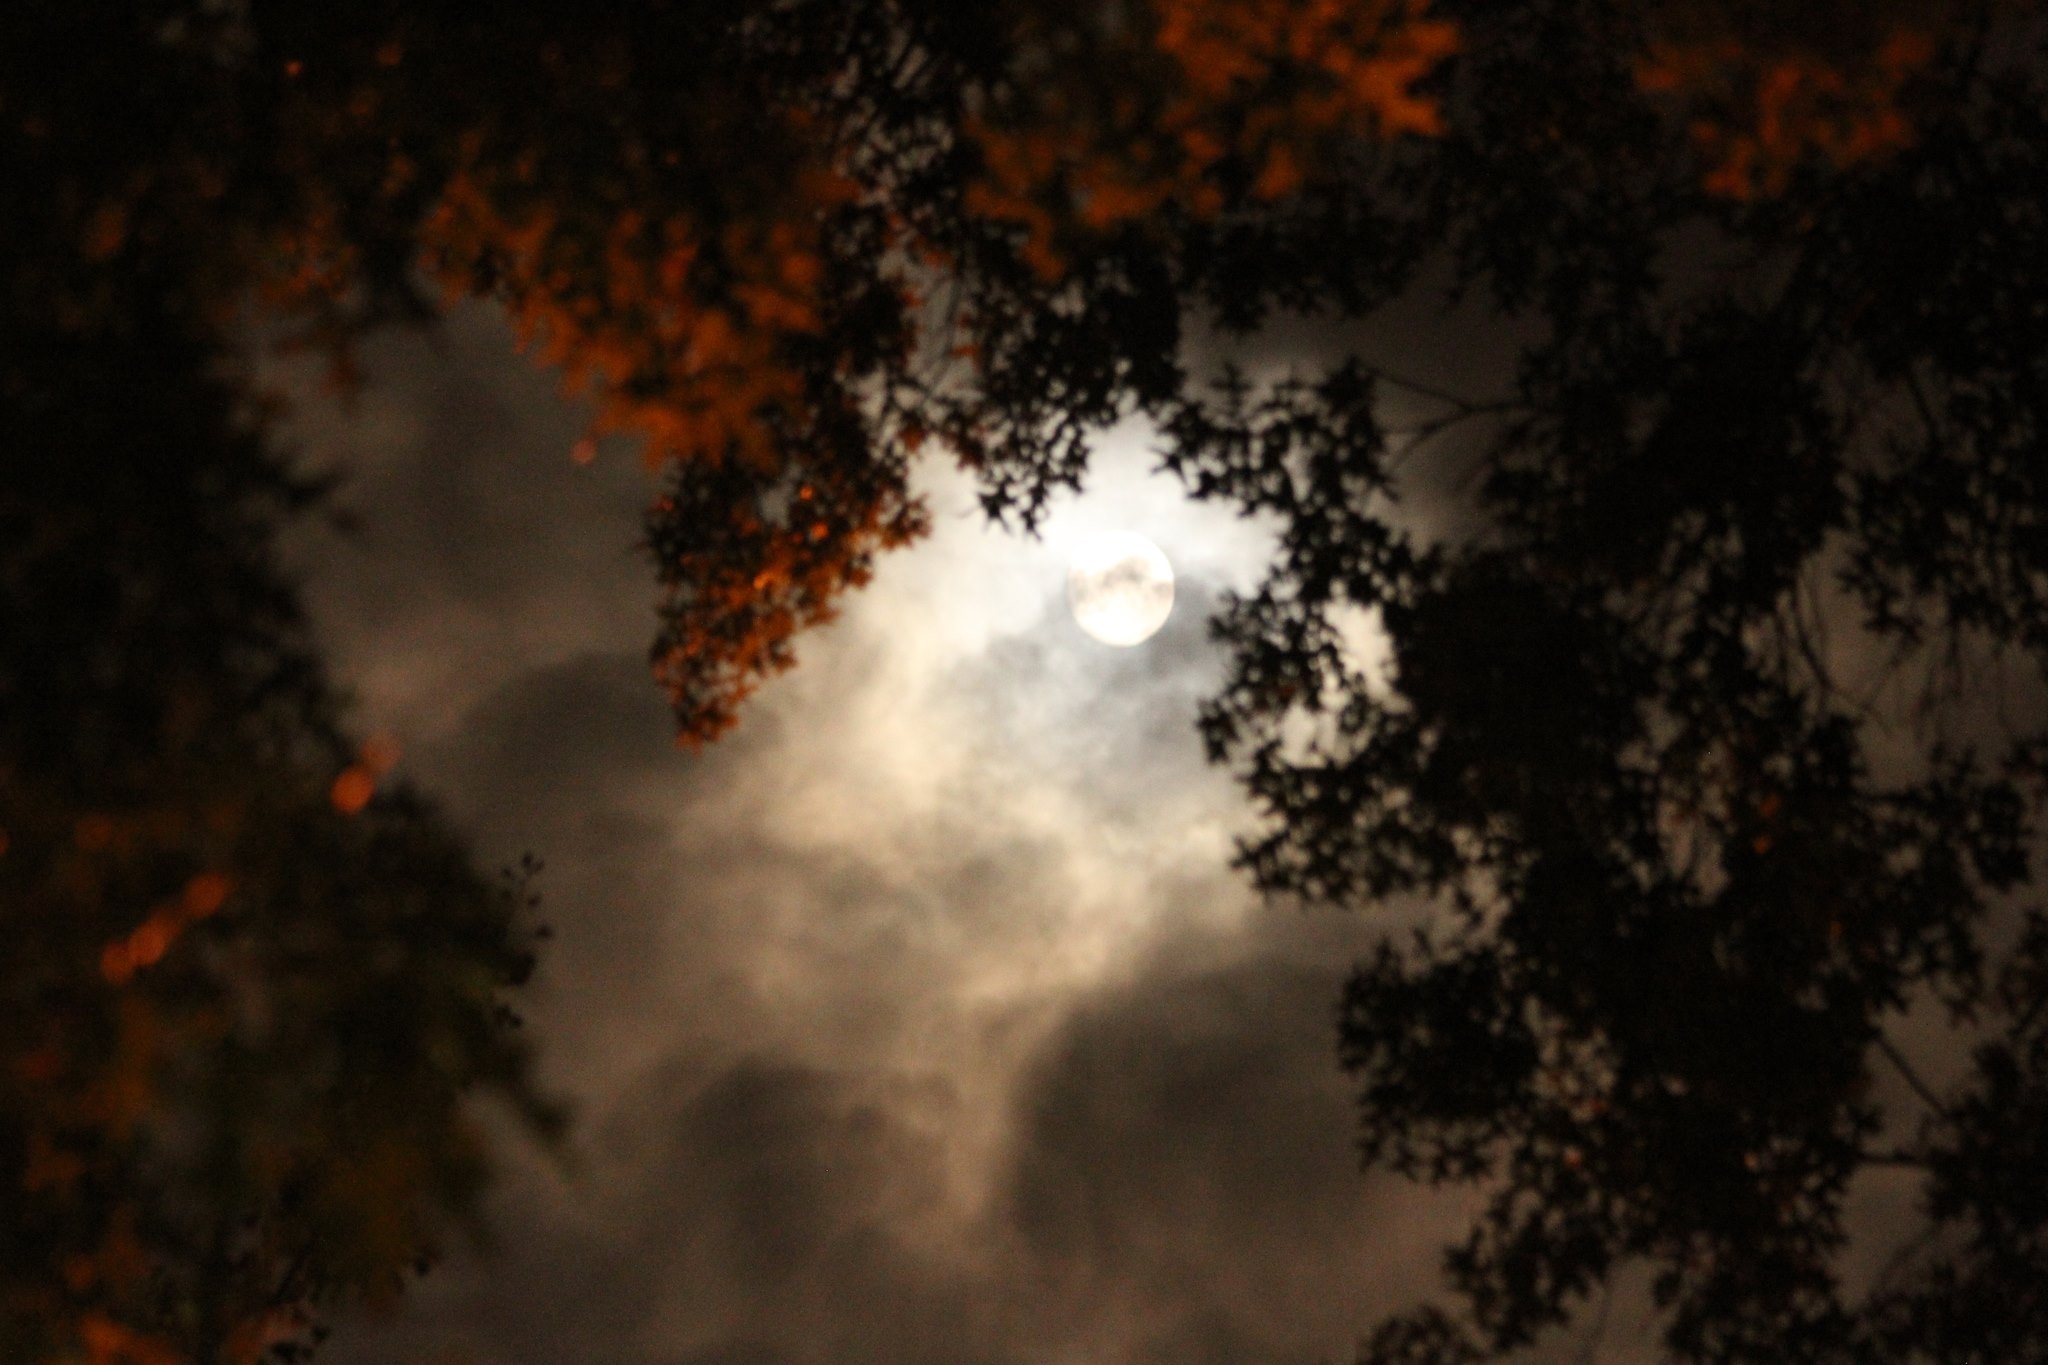
landscape, tree, nature, forest, path, grass, outdoor, mountain, light, cloud, plant, sky, wood, sun, fog, sunrise, mist, hiking, trail, night, meadow, countryside, sunlight, morning, star, fall, hill, atmosphere, summer, travel, dark, range, environment, spring, green, shine, scenic, hike, autumn, park, scenery, shadow, calm, hillside, darkness, tourism, fir, moon, season, satellite, conifer, leaves, sunny, full, earth, planet, scene, top, species, sunbeam, astronomical object